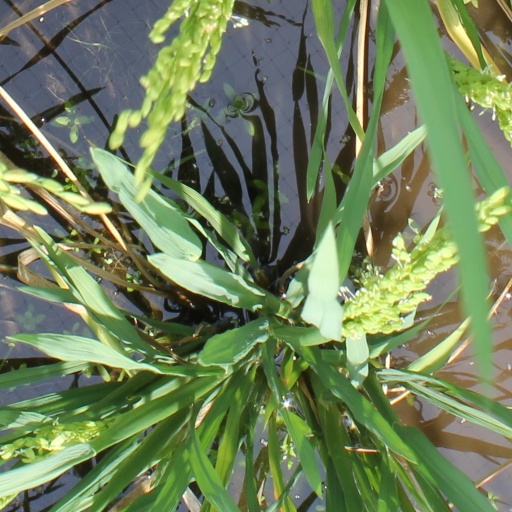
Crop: rice